Brian Wanamaker

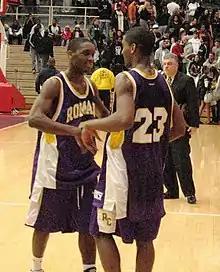
Wanamaker (left) playing with Roman Catholic High School in Philadelphia in 2006

Brian Steven Wanamaker (born July 25, 1989) is an American former professional basketball player. Born in Philadelphia, he played high school basketball for Roman Catholic High School. He began his college career with Central Connecticut before transferring to Lon Morris as a sophomore. The combo guard spent his final two seasons at Texas Wesleyan.